The Andrew Marr Show

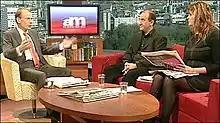
Marr reviewing the papers with Armando Iannucci and Janine di Giovanni in December 2009

Guest presenters hosted the programme through July and it was replaced in August by BBC News at Nine.